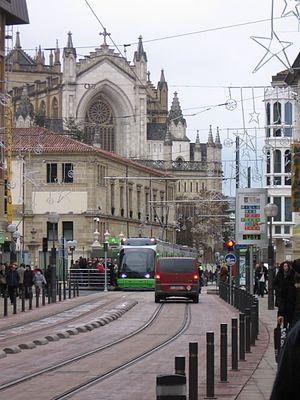
Le tramway de Vitoria est exploité par EuskoTran. Les travaux ont commencé le 12 septembre 2006 ; le tramway est entré en service le 23 décembre 2008 à 12 h 00. Il relie les quartiers les plus éloignés de Vitoria avec le centre-ville de cette dernière, au moyen d'une ligne de tramway avec deux branches qui permet à tous ses usagers d'arriver aux quartiers d'Ibaiondo, Lakua et Abetxuko en 15 minutes depuis le centre de la ville. Les premiers essais ont commencé le 6 octobre 2008, dans la rame d'Ibaiondo. La rame Abetxuko sera inaugurée quelques mois plus tard.